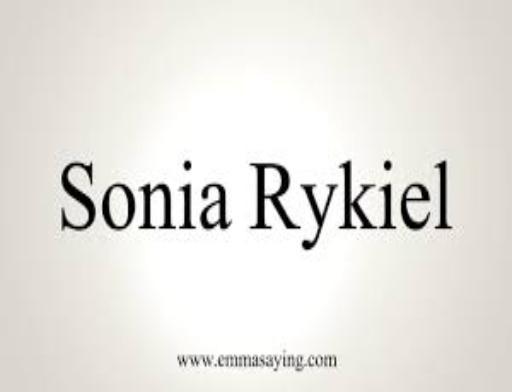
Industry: Clothes